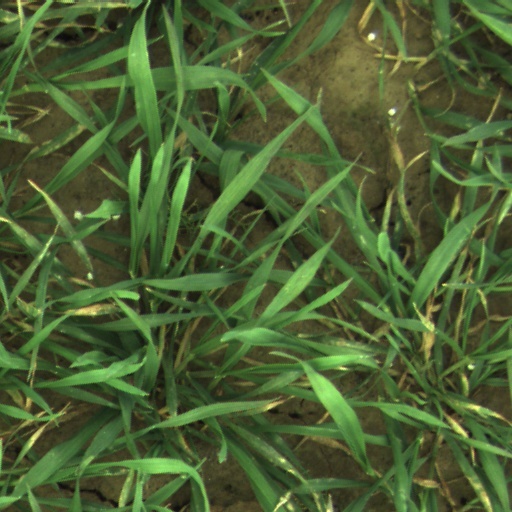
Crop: wheat